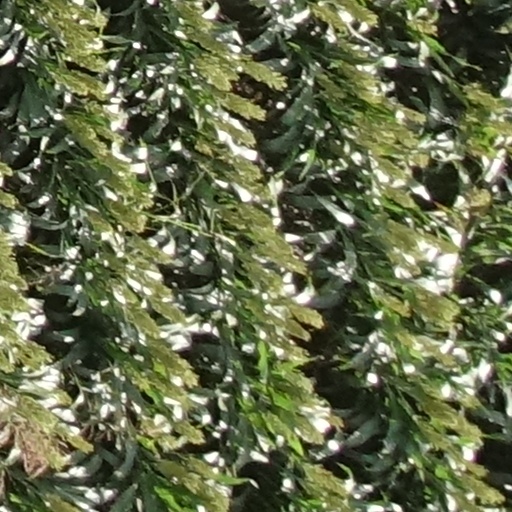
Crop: sorghum